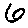
Label: 6